I've Been Killing Slimes for 300 Years and Maxed Out My Level

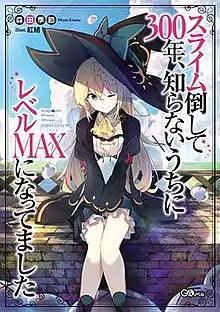
Cover of the first volume of the light novel, featuring Azusa Aizawa

is a Japanese isekai light novel series written by Kisetsu Morita and illustrated by Benio. It was serialized online since 2016 on the user-generated novel publishing website Shōsetsuka ni Narō and, in the following year, it was acquired by SB Creative, who published the first light novel volume in 2017. The light novel has been licensed in North America by Yen Press, who published the first volume in April 2018. It has received a manga adaptation by Yūsuke Shiba in the same year as its debut of the light novel in Square Enix's Gangan Online website, also licensed by Yen Press. An anime television series adaptation by Revoroot aired from April to June 2021. A second season by Teddy aired from April to June 2025. The series has also spawned various spin-off novels.